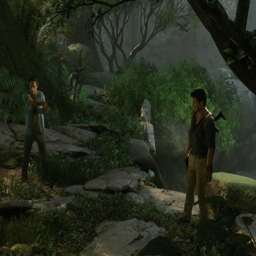
uncharted 4 a thief 's screenshots for computer